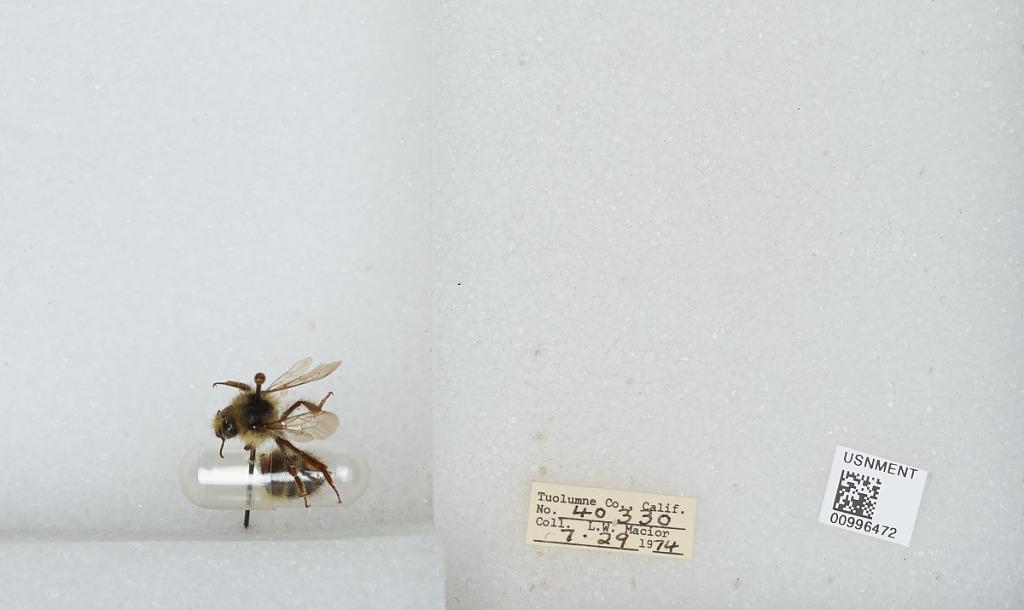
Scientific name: Bombus (Pyrobombus) flavifrons Cresson
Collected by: L. Macior
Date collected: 1974-7-29
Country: United States
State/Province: California
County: Tuolumne
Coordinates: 38.02, -119.94